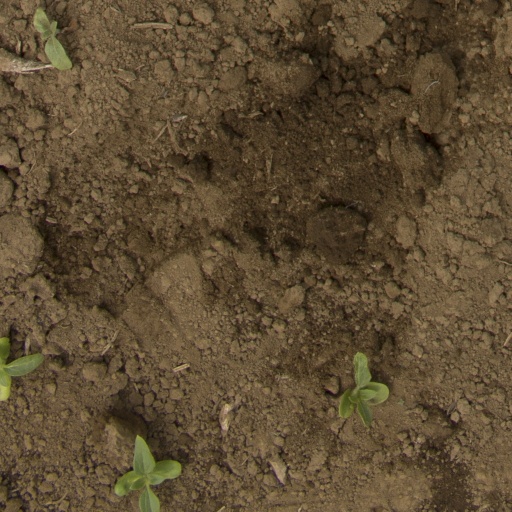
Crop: Jerusalem artichoke